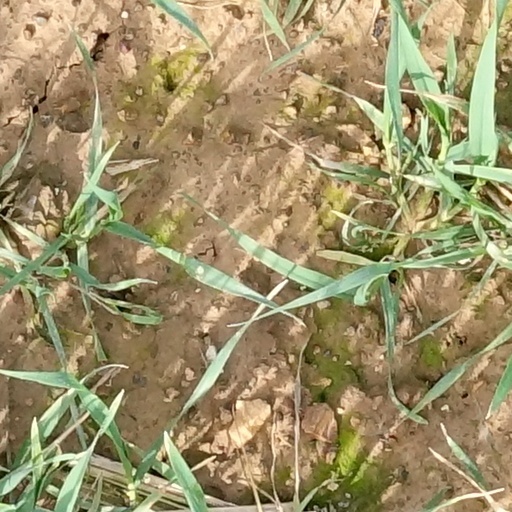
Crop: wheat